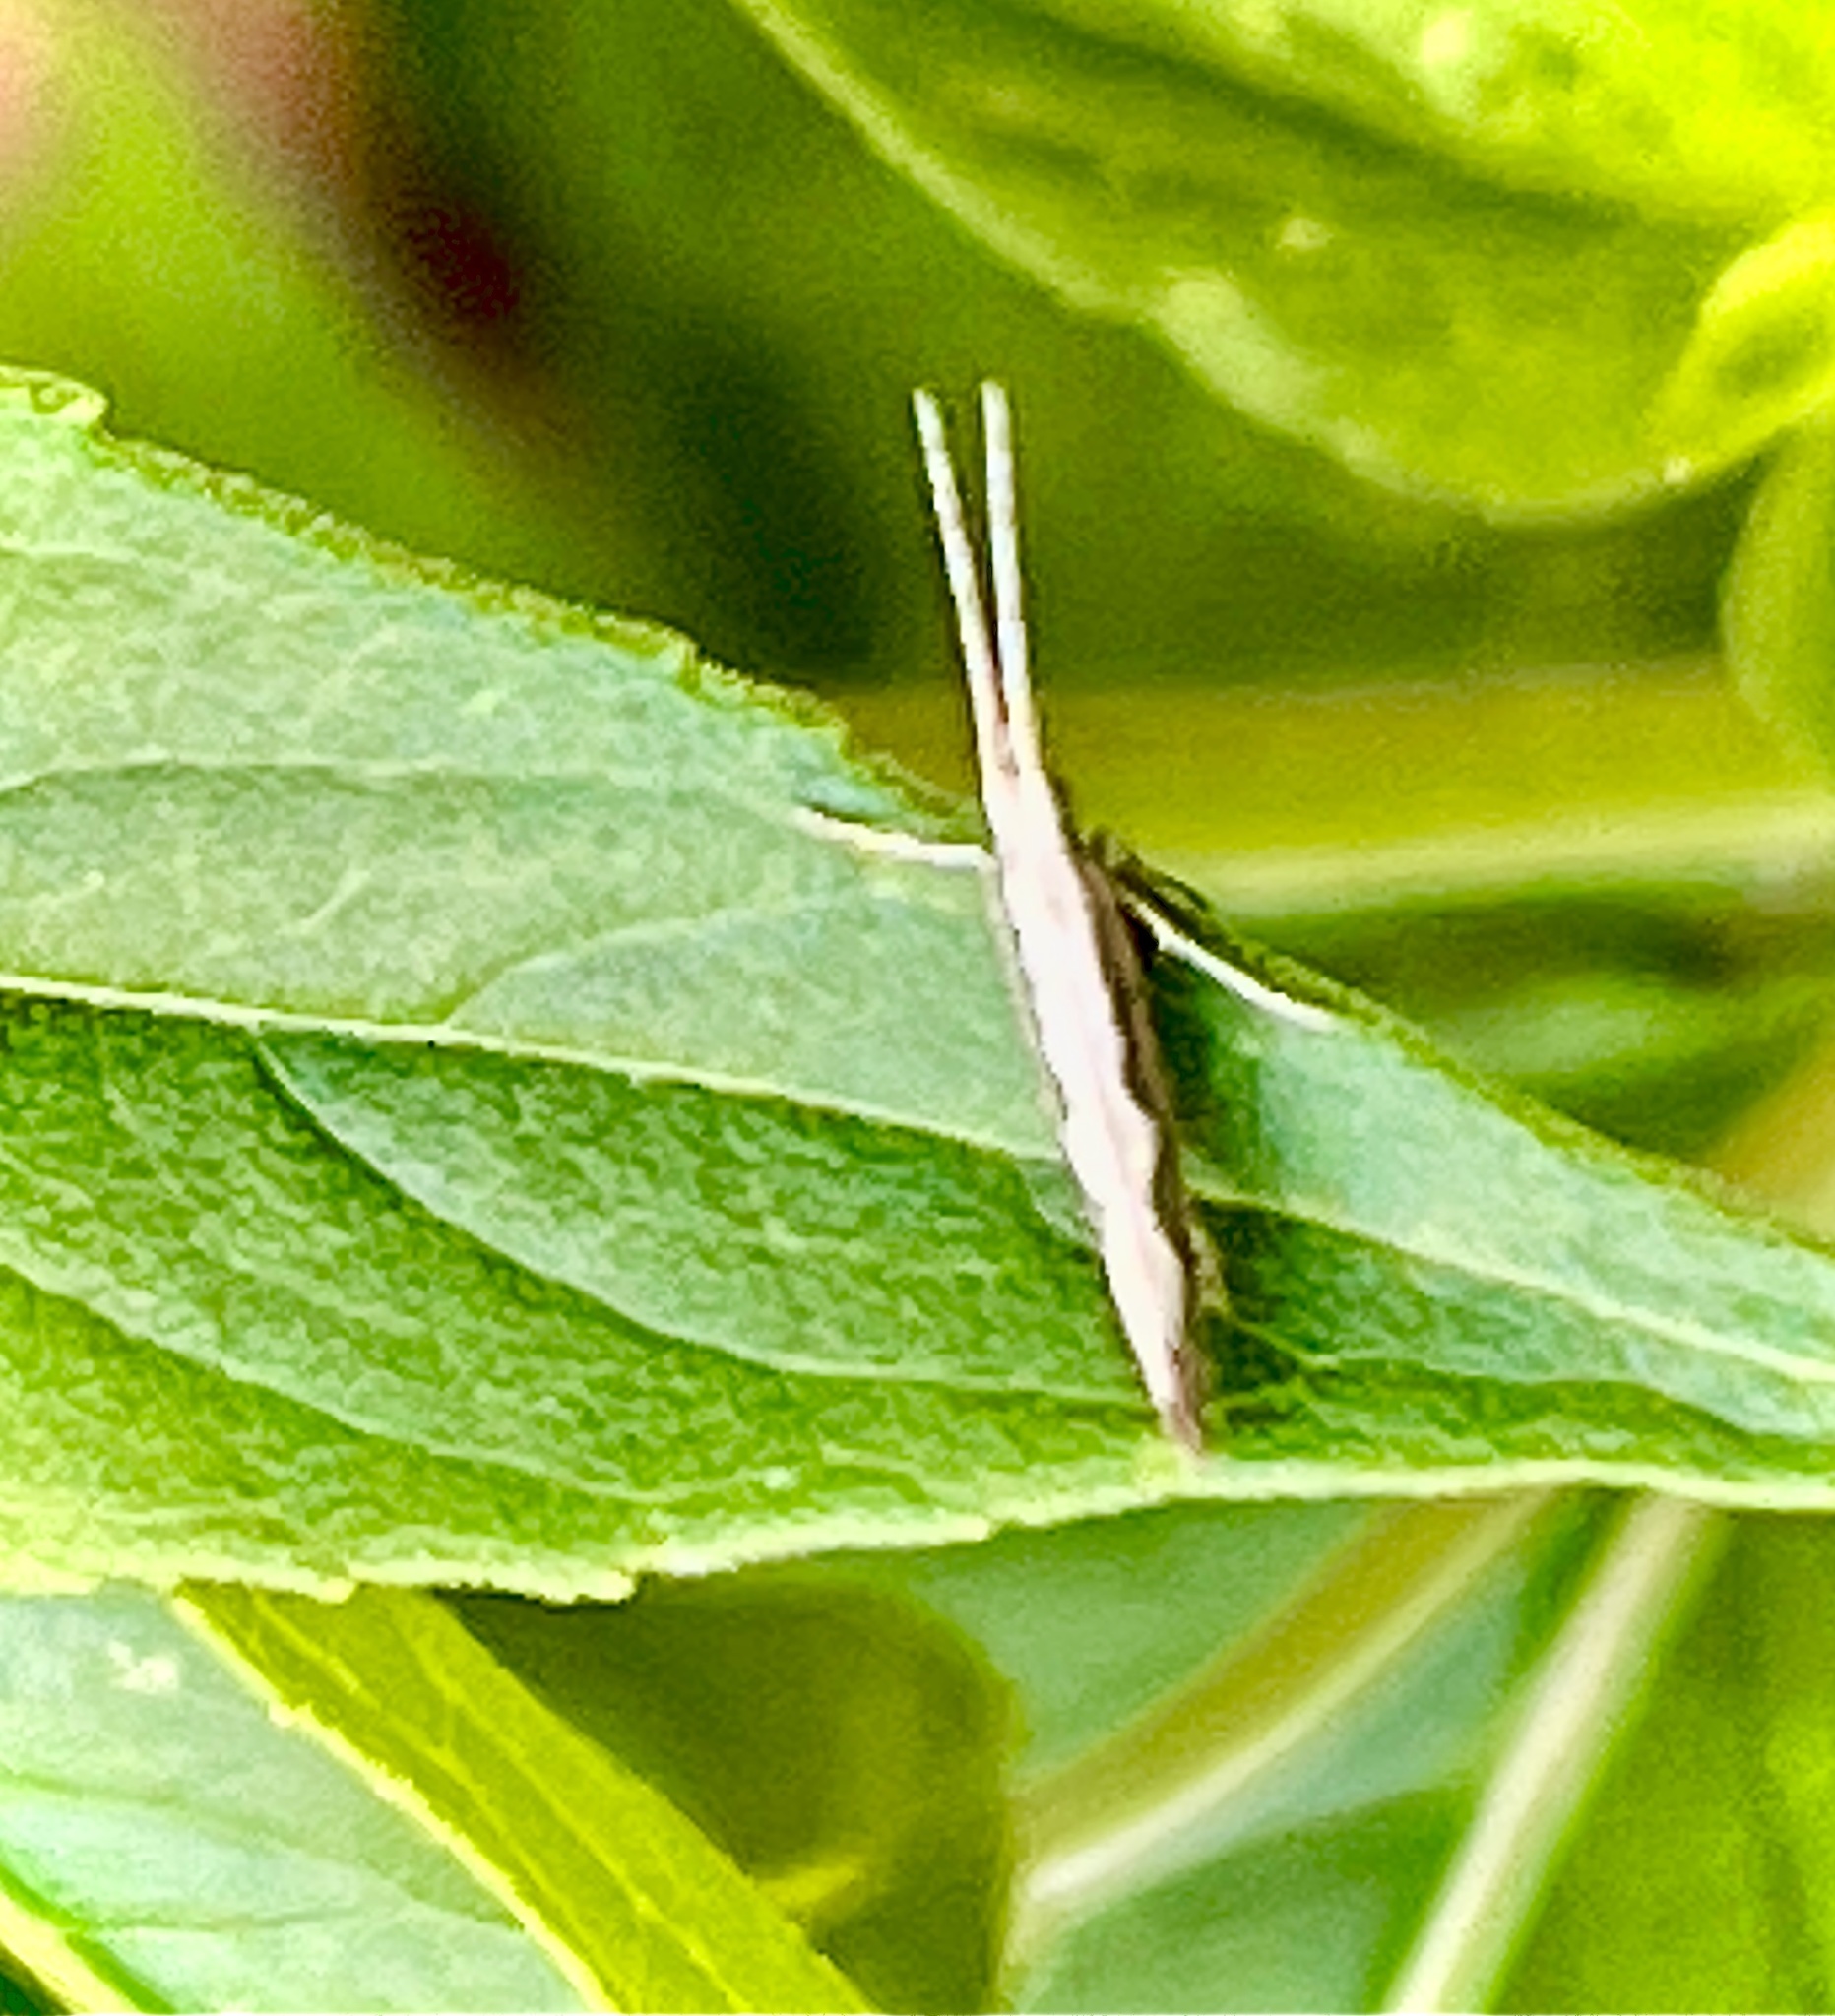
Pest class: diamondback_moth